1975 Dutch Grand Prix

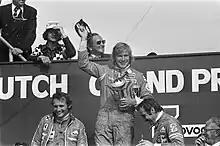
The podium with Lauda, Hunt and Regazzoni

The 1975 Dutch Grand Prix was a Formula One motor race held at Circuit Zandvoort on 22 June 1975. It was race 8 of 14 in both the 1975 World Championship of Drivers and the 1975 International Cup for Formula One Manufacturers. It was the 24th Dutch Grand Prix. It was held over 75 laps of the four kilometre circuit for a race distance of 318 kilometres.